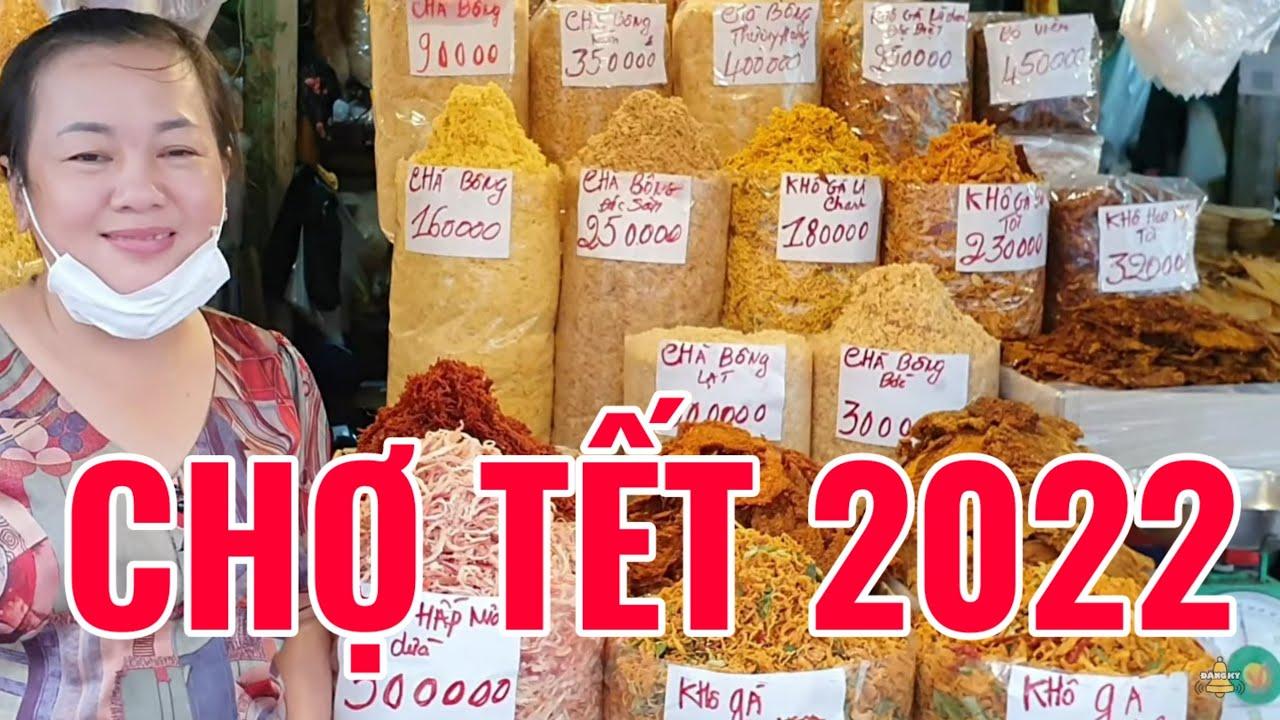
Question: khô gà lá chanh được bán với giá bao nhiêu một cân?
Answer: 180 000 đồng